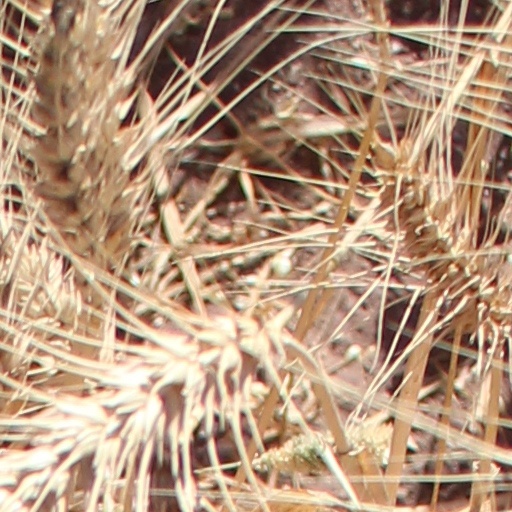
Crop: wheat